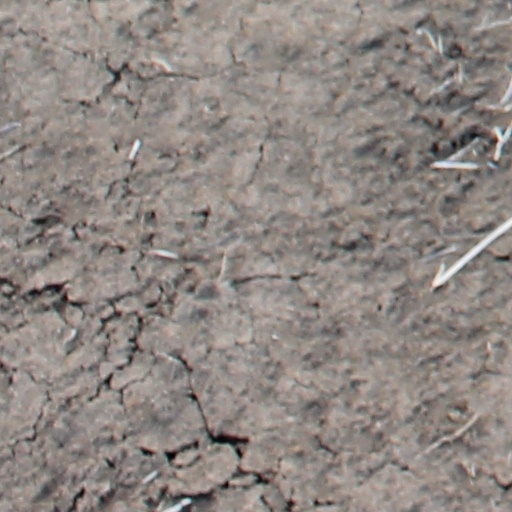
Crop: wheat